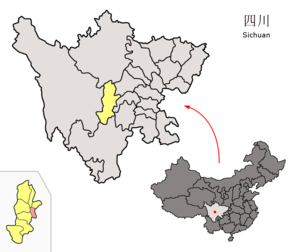
Le district de Yucheng est une subdivision administrative de la province du Sichuan en Chine. Il est placé sous la juridiction de la ville-préfecture de Ya'an.